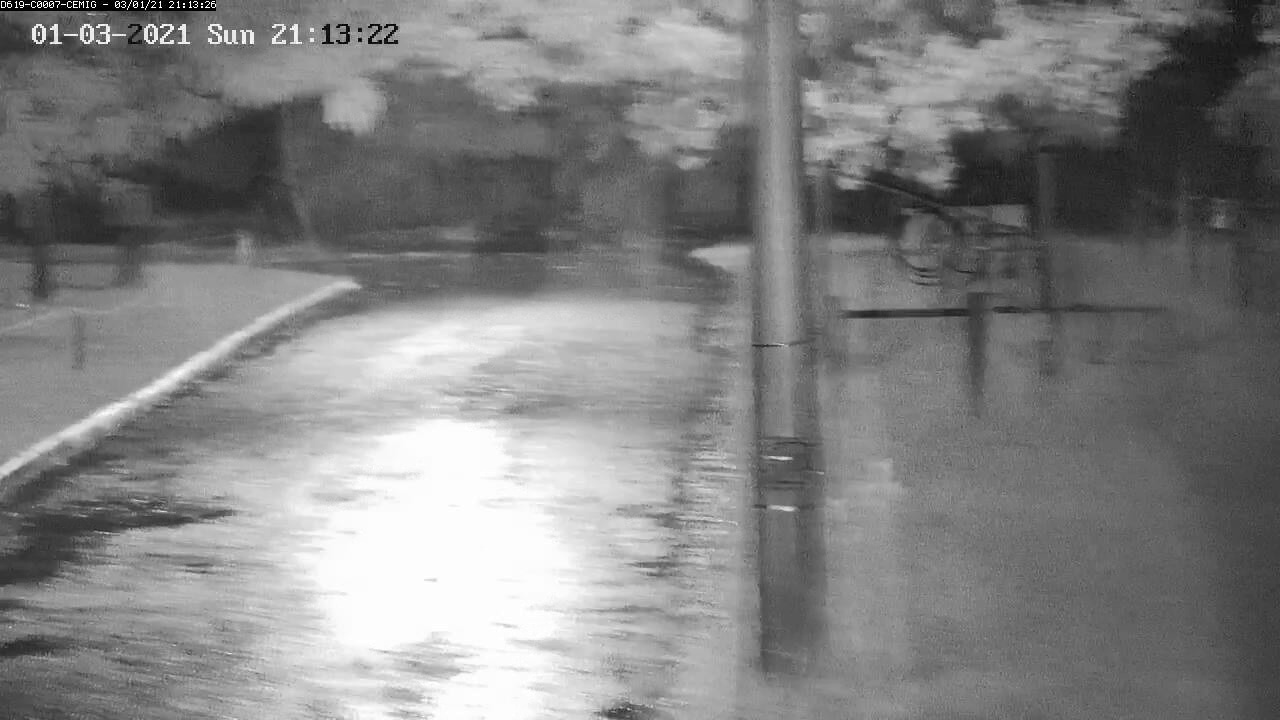
Fire: no
Smoke: no